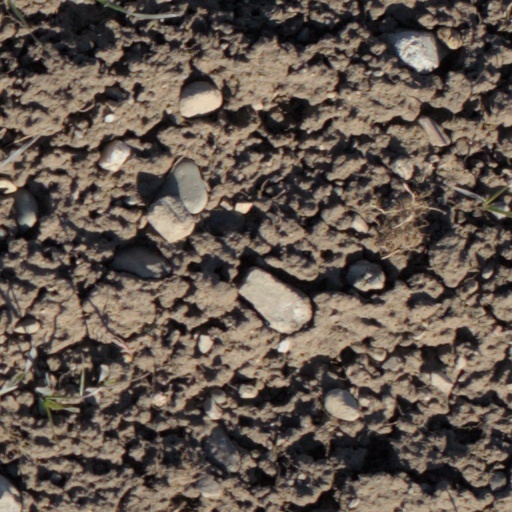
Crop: wheat